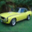
Label: automobile